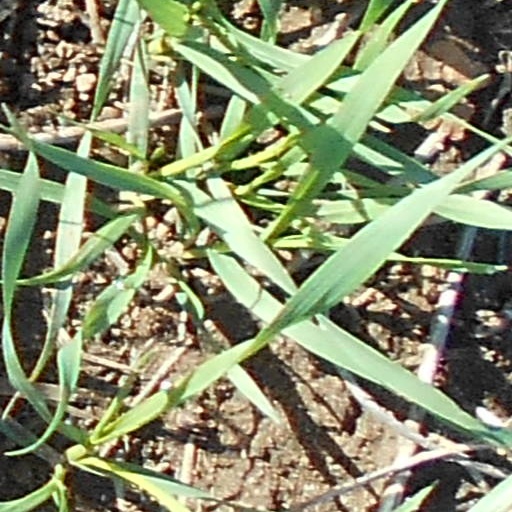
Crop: wheat